Optical sorting

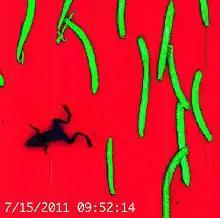
Shape sorting enables the detection of same-color defects and foreign material.

Monochromatic cameras detect shades of gray from black to white and can be effective when sorting products with high-contrast defects.